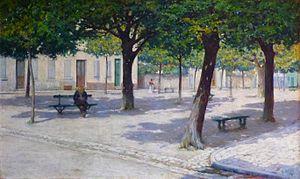
Le musée d'Art et d'Histoire de Cognac est installé dans l'hôtel Dupuy d’Angeac, à l'intérieur du jardin public de Cognac formé de la réunion de son jardin à celui de l'hôtel Otard de la Grange acheté par la ville en 1889 et devenu hôtel de ville en 1892. Le paysagiste Édouard André redessine alors le parc en jardin creux avec perspectives et plan d'eau.